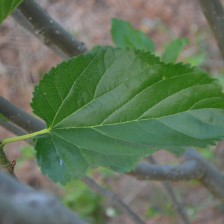
Variety: ChiangMaiBuriram60